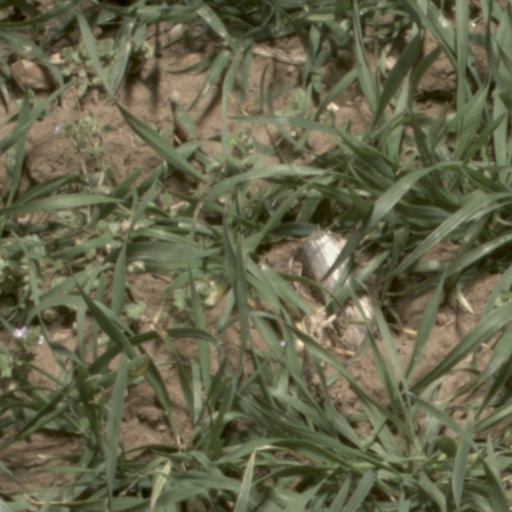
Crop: wheat